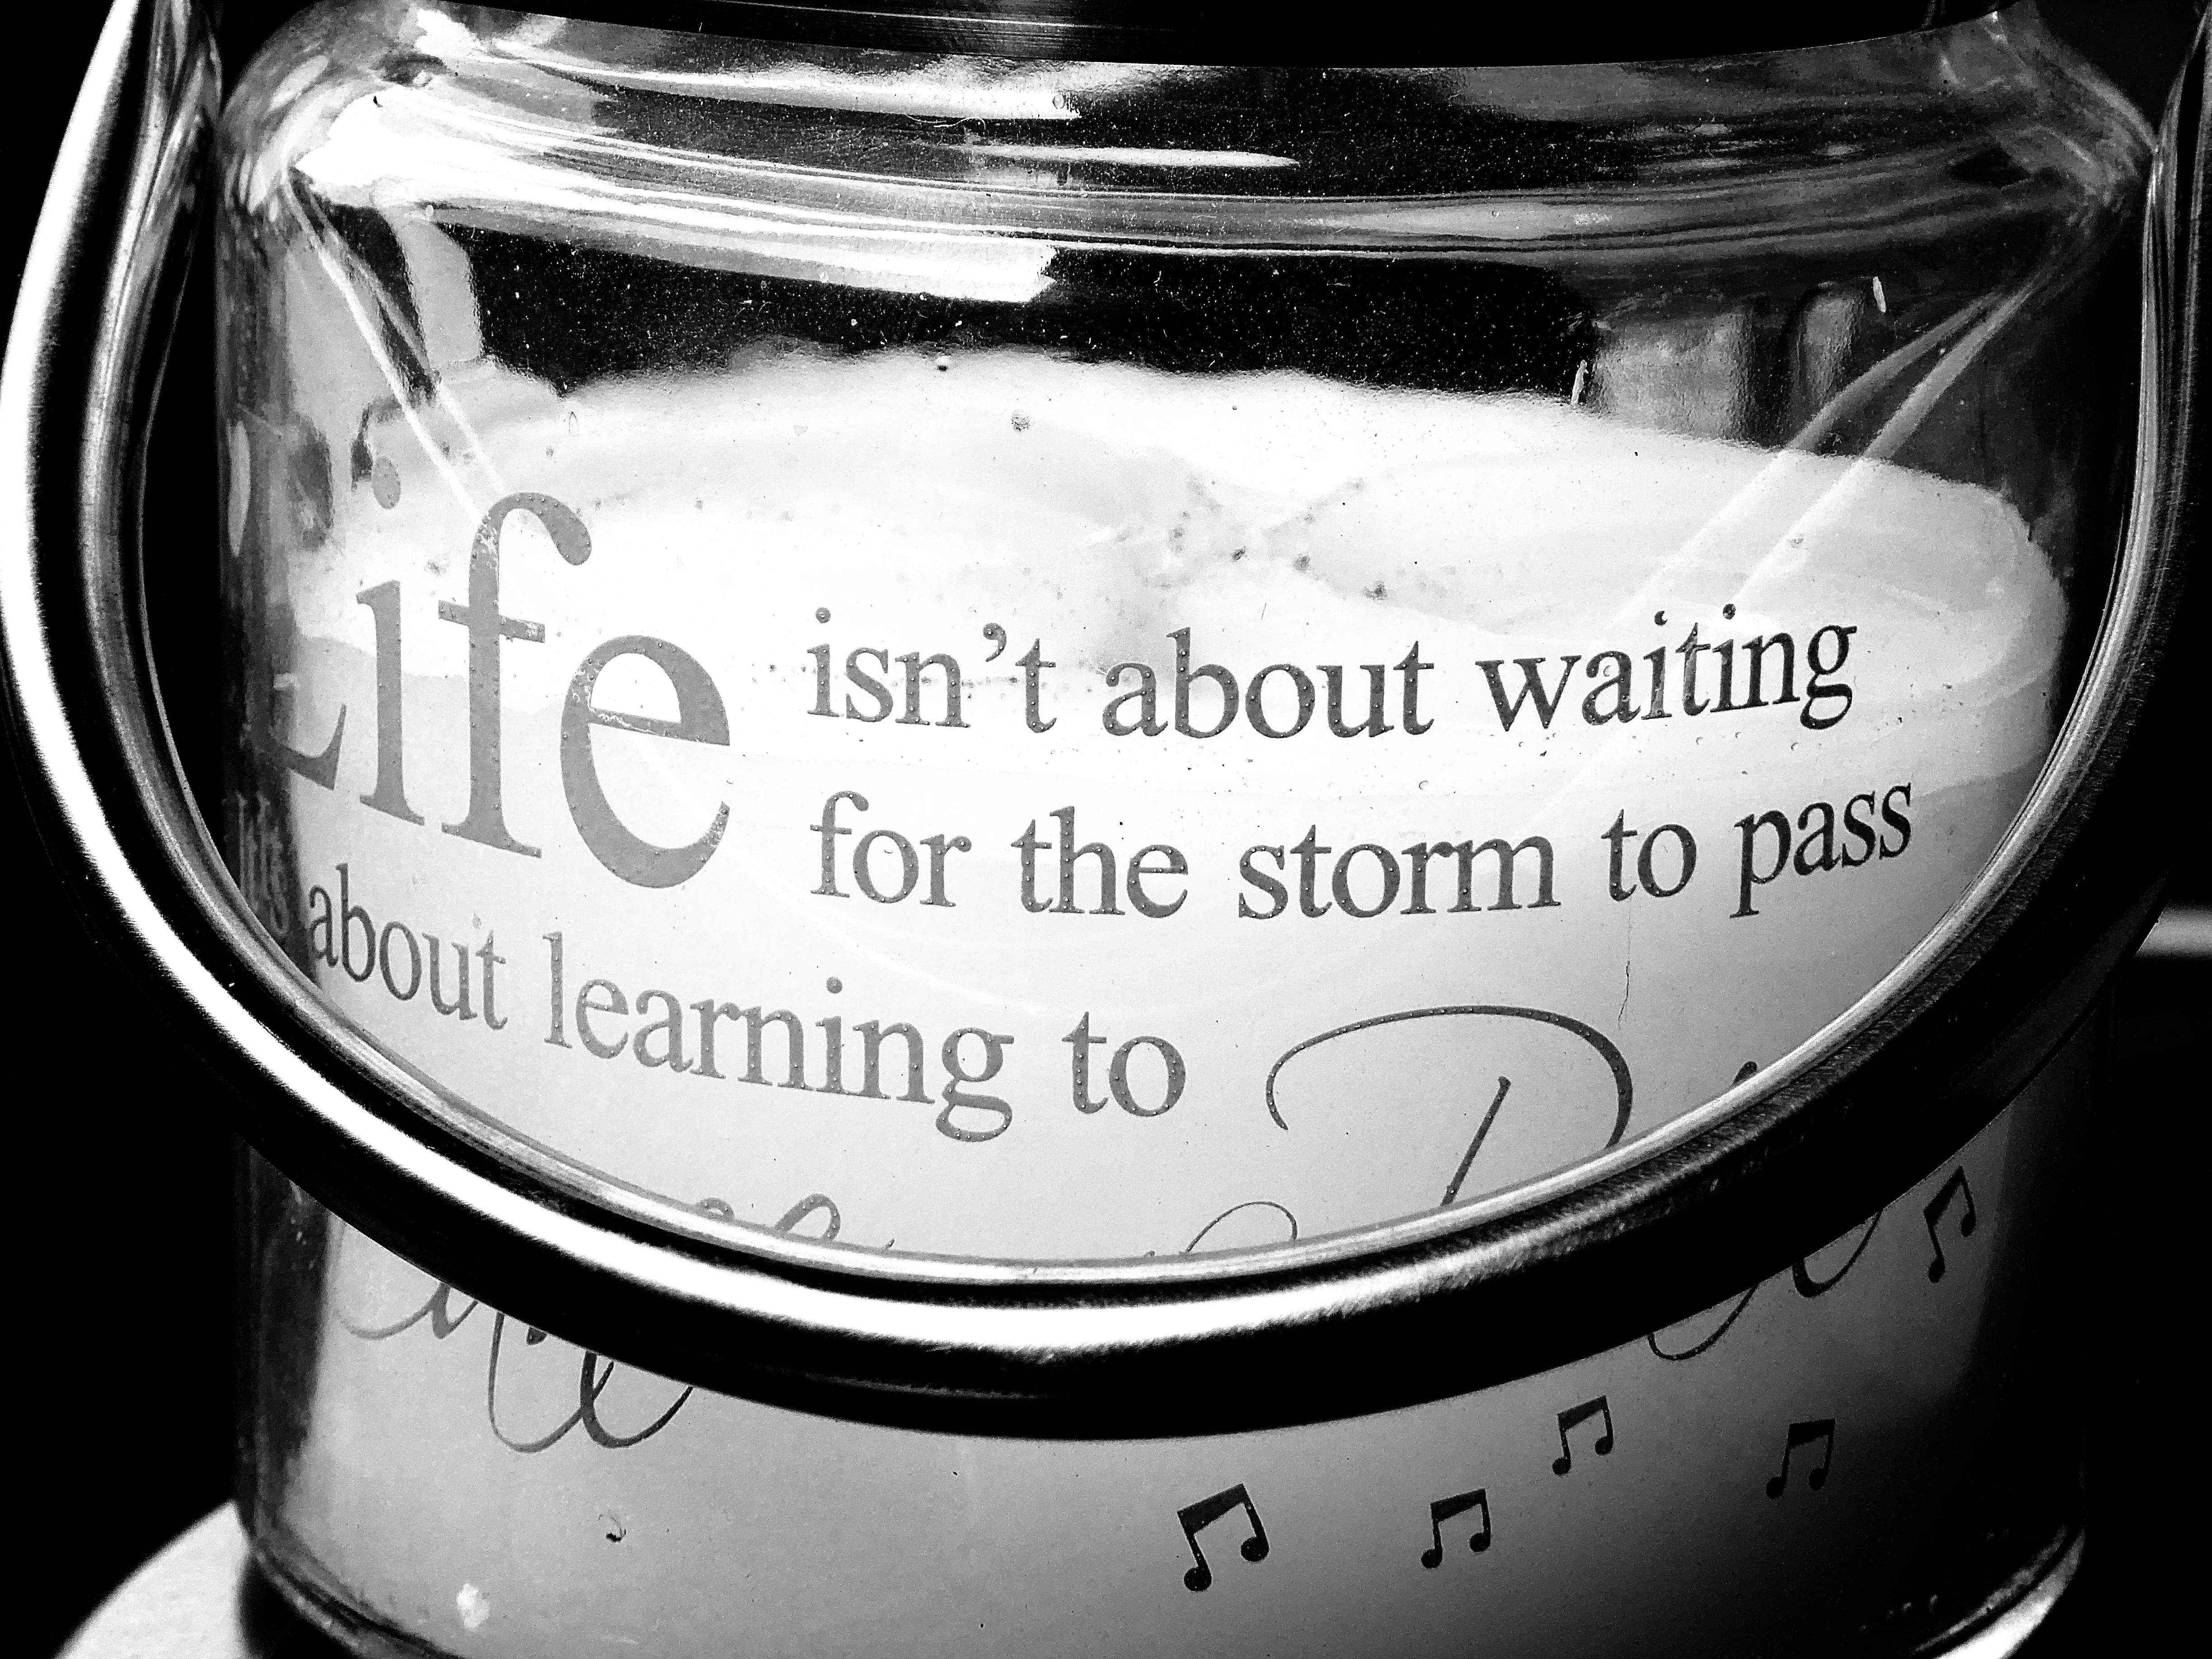
black and white, wine, white, photography, glass, drink, black, monochrome, free, freeuse, panasonic, shape, monochrome photography, distilled beverage, drinkware